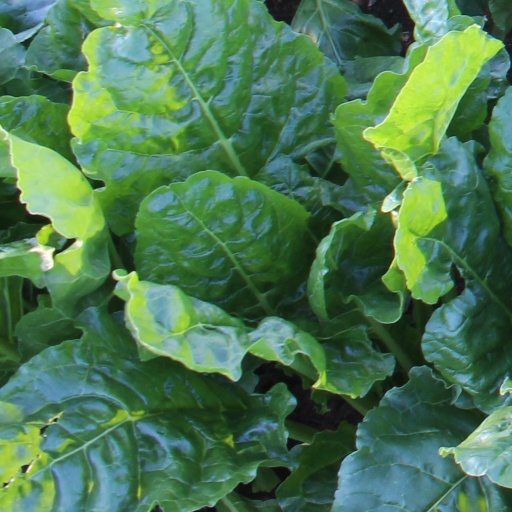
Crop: sugar beet